Kiryat Gat

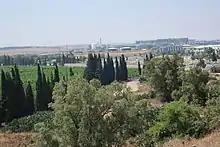
View of Kiryat Gat's industrial area from Tel Erani

The Polgat textile factory was the main employer in the town until it closed in the 1990s. In 1999, Intel opened a chip fabrication plant, known as Fab 18, to produce Pentium 4 chips and flash memories. Intel received a grant of $525 million from the Israeli government to build the plant. In February 2006, the cornerstone was laid for Intel's second Kiryat Gat plant, Fab 28. Despite this, Kiryat Gat has one of Israel's highest unemployment rates. In 2021, Intel announced a $10 billion investment in new manufacturing in Kiryat Gat.